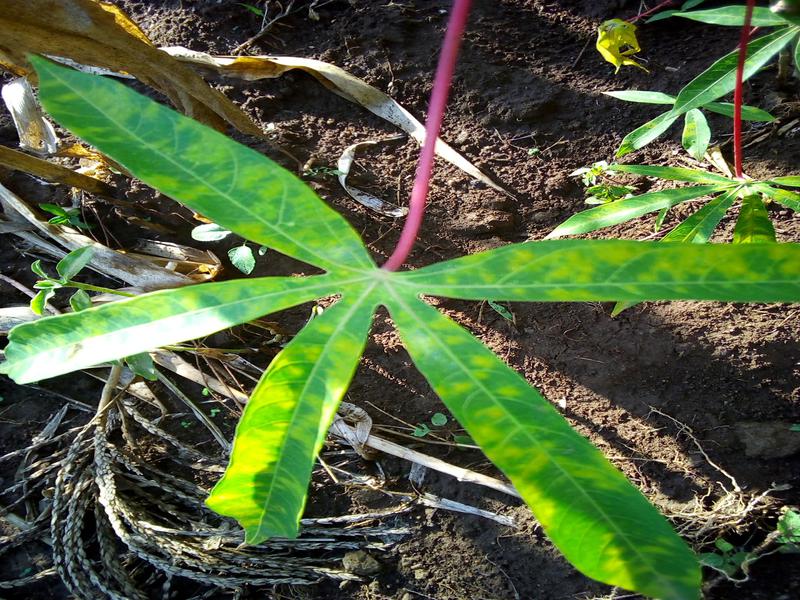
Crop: cassava
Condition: brown_streak_disease